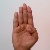
The image shows a hand gesture representing the letter 'B' in Indian Sign Language.